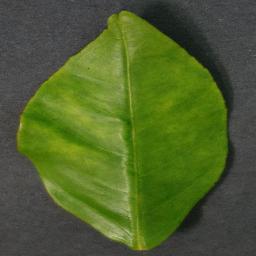
Label: Orange___Haunglongbing_(Citrus_greening)